Spaanse Water

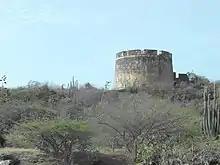
Fort Beekenburg (2010)

Spaanse Water was a strategically important location. In 1703, Fort Beekenburg was constructed on the Caracas Bay to protect the natural harbour and the back route to Willemstad. The fort was built by Nicolaas van Beek who at the time served as Director of Curaçao. It has been attacked several times by the French, English, and pirates, but has never been conquered. The fort used to be owned by Royal Dutch Shell, but since 2005, it is publicly accessible.